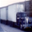
Label: truck